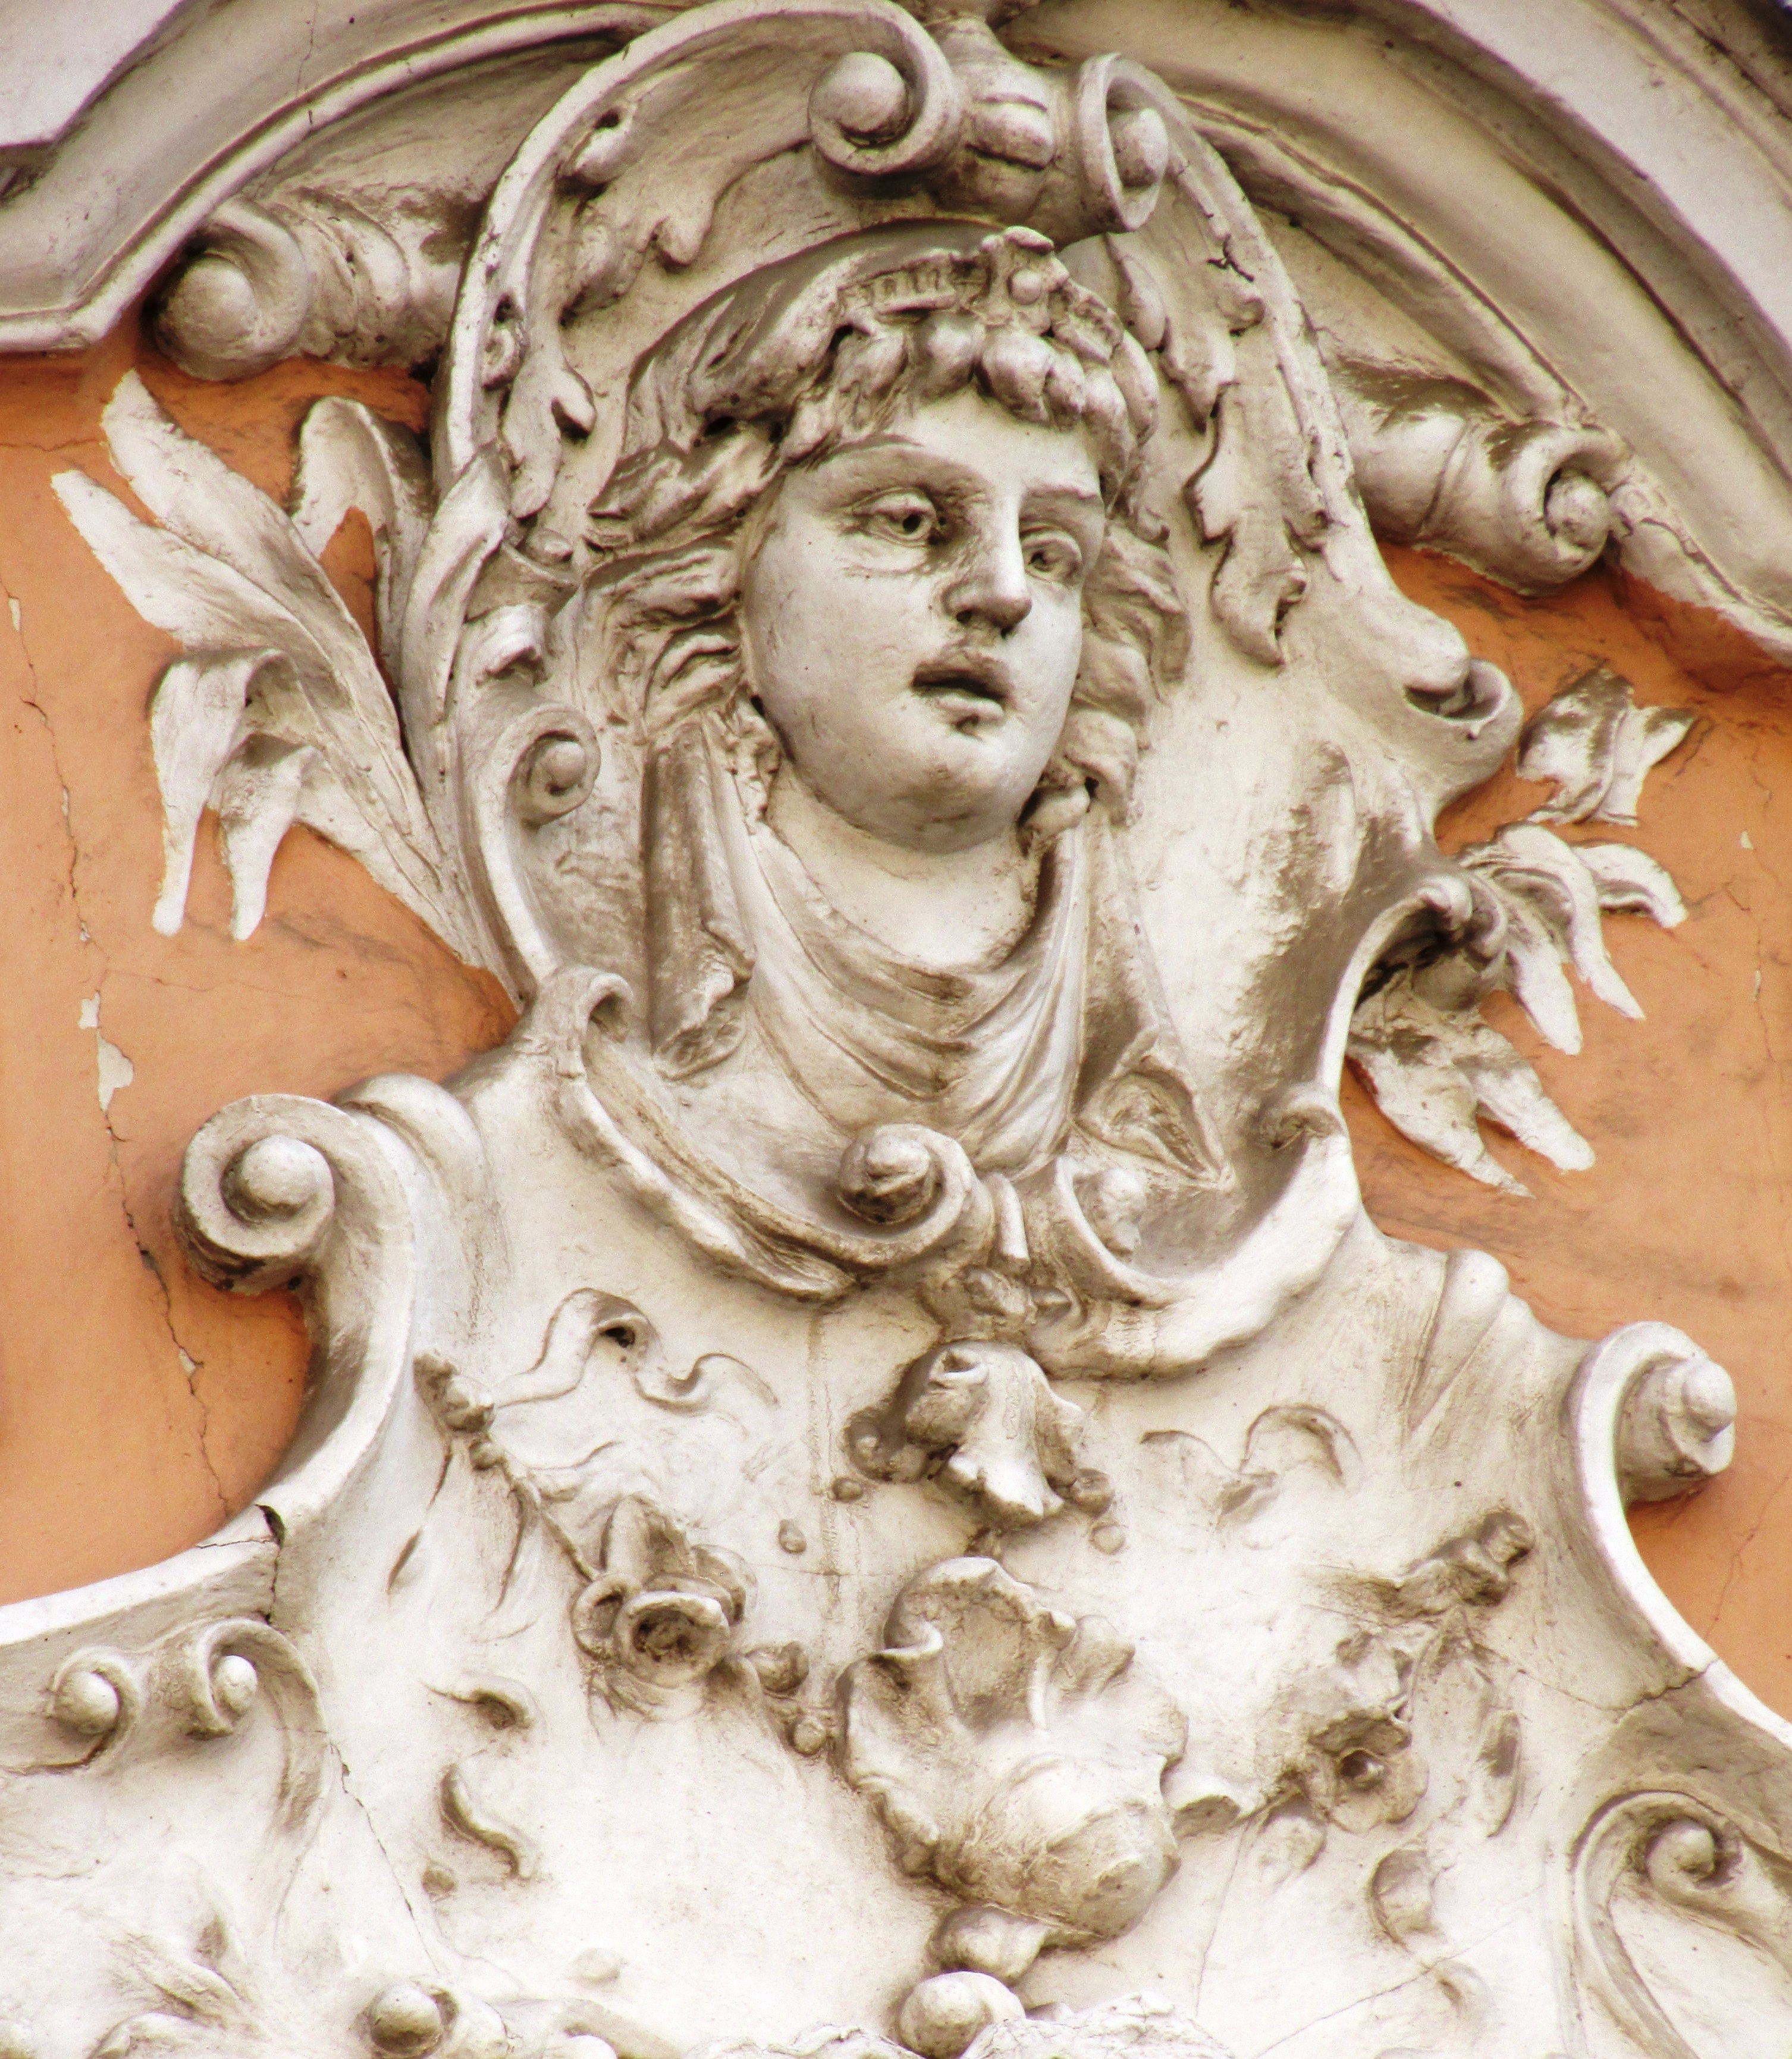
architecture, building, monument, statue, sculpture, angel, art, carving, relief, mythology, transylvania, stone carving, ancient history, arad, classical sculpture